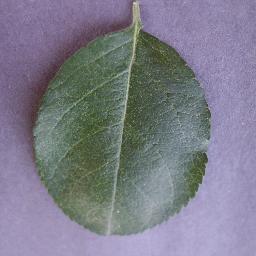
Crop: apple
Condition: healthy